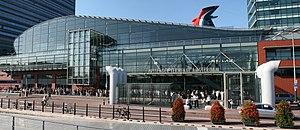
Le Piet Heinkade est une avenue d'Amsterdam.